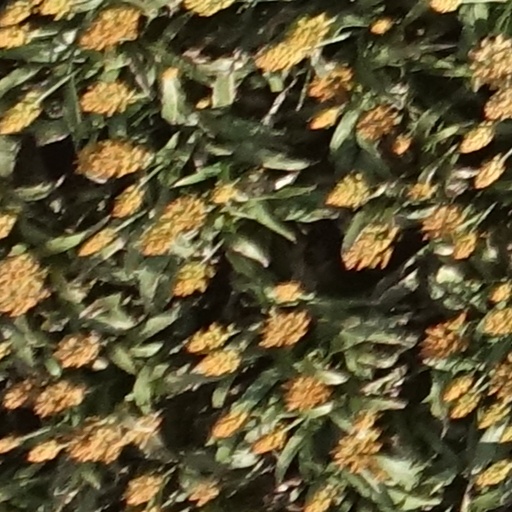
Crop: sorghum